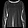
Label: Pullover